Isekai

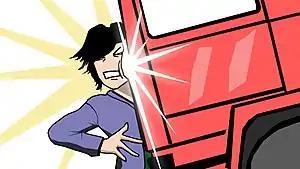
In the isekai genre, the idea of being sent to a new world by being killed by a truck became so common it turned into a meme.

The genre can be divided into two types: and . In "transition into another world" stories, the protagonist gets transported to another world (e.g. by traveling into it, or being magically summoned into it). In "reincarnation into another world" stories, the protagonist is sent into another world after dying in the real world. A common method of death is being run over by a truck and dying, spawning the meme of "Truck-kun", a truck which appears in many isekai series that kills the protagonist and the protagonist reincarnates into a different world.